Caracas

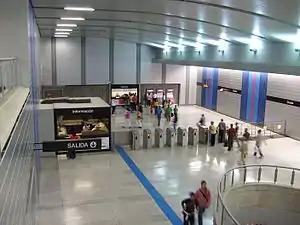
Coche Station, Caracas Metro

The Caracas Metro has been in operation since 27 March 1983, with four lines, 47 stations and about 10 more to be constructed. It covers a great part of the city and also has an integrated ticket system that combines the route of the "Metro" with those offered by the "Metrobús", a bus service of the Caracas Metro. In 2010, the first segment of a new aerial cable car system opened, Metrocable which feeds into the larger metro system.